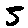
Label: 5